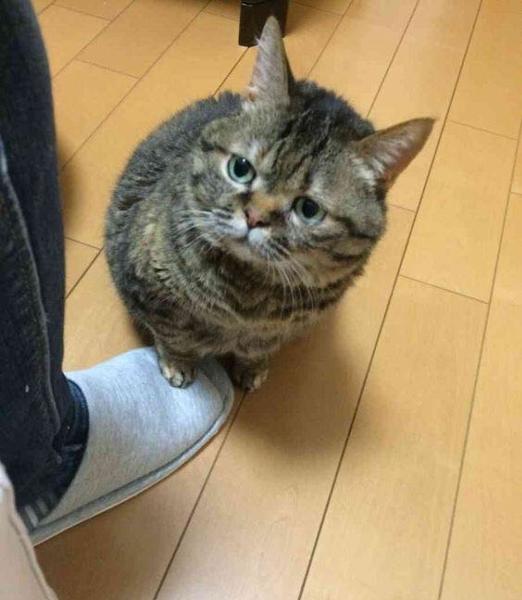
回答: これが「踏まれる」感覚だ。分かるか?